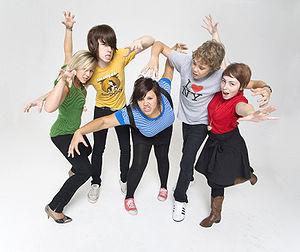
Operator Please est un groupe de rock indépendant australien, originaire de Gold Coast. Formé en 2005, il se compose de la chanteuse et guitariste Amandah Wilkinson, du batteur Tim Commandeur, de la claviériste Chris Holland, du bassiste Ashley McConnell et de la violoniste Taylor Henderson.